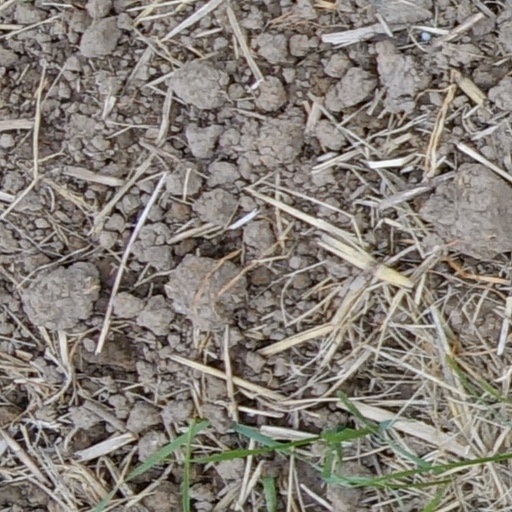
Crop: wheat